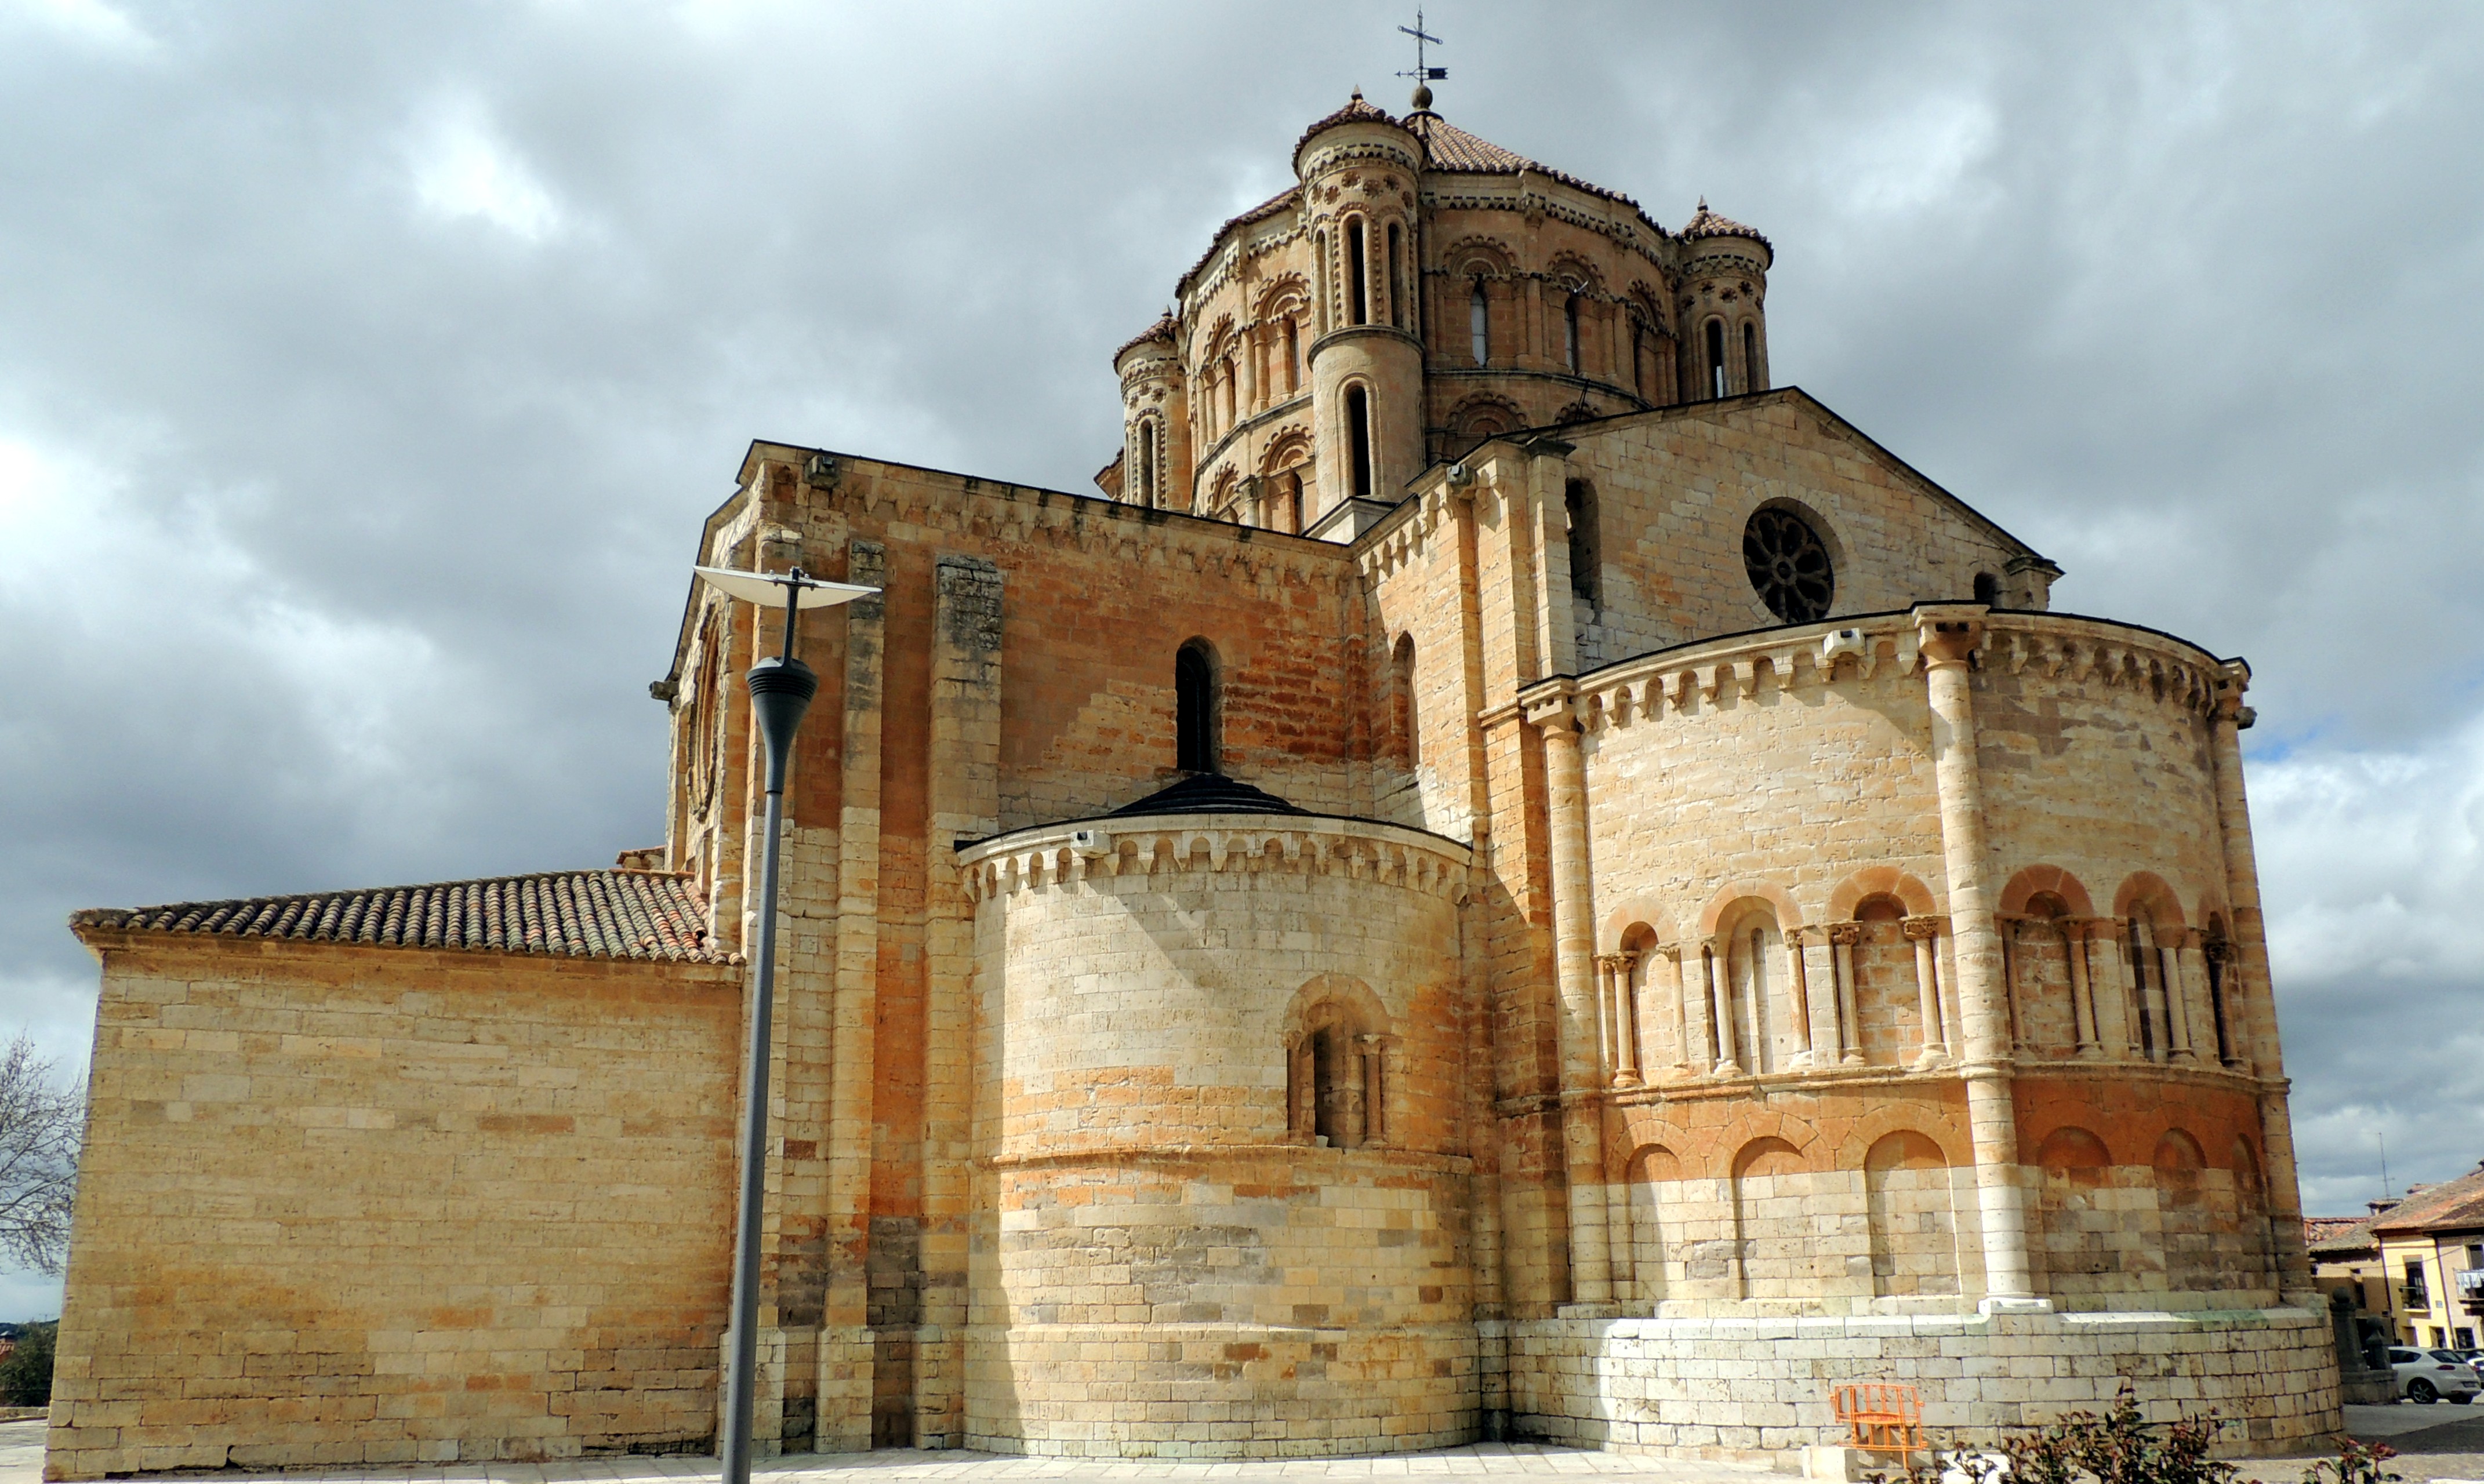
architecture, building, chateau, landmark, facade, church, cathedral, chapel, place of worship, medieval architecture, monastery, synagogue, history, basilica, middle ages, ancient history, byzantine architecture, spanish missions in california